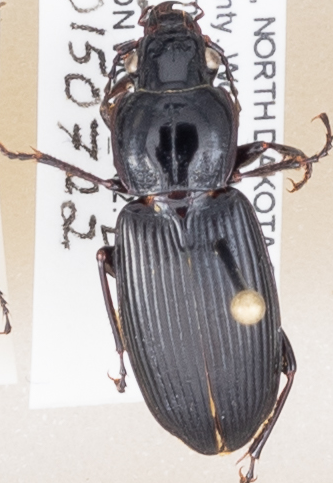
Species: Pterostichus melanarius melanarius
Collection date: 2015-07-22
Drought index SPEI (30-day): -0.54
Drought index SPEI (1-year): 0.36
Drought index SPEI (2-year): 0.662